Konstantinos Vagianis

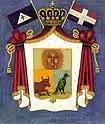
Princely coat of arms

He came from Neapolis in Cappadocia. He studied law in Constantinople and Athens. He became a professor of merchant law in Constantinople and appointed counselor to the Ecumenical Patriarchate of Constantinople. His sister was Princess Arapissas Vayanis, Countess Nissirios. His reign as Prince of Samos was largely a failure because he adhered to only one political party.